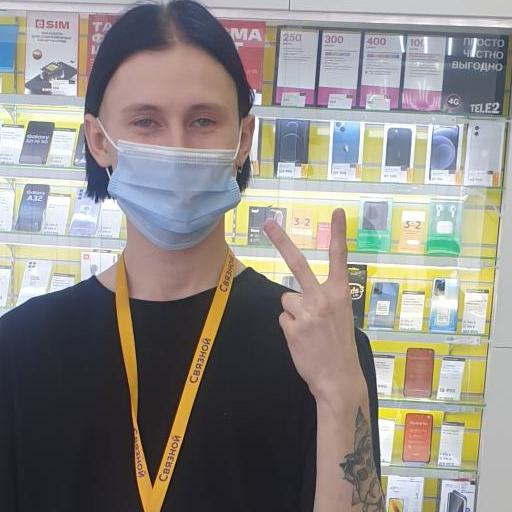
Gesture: peace_inverted